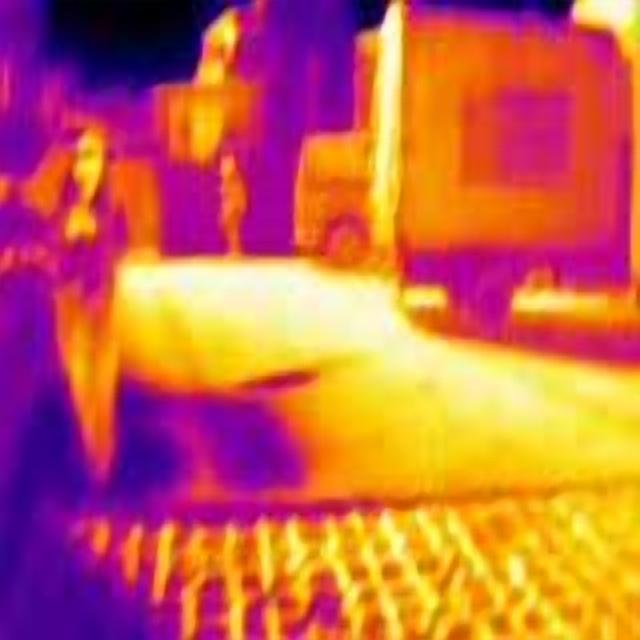
Detected objects:
label: person
label: person